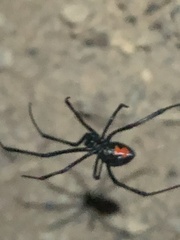
Species: Lactrodectus_hesperus